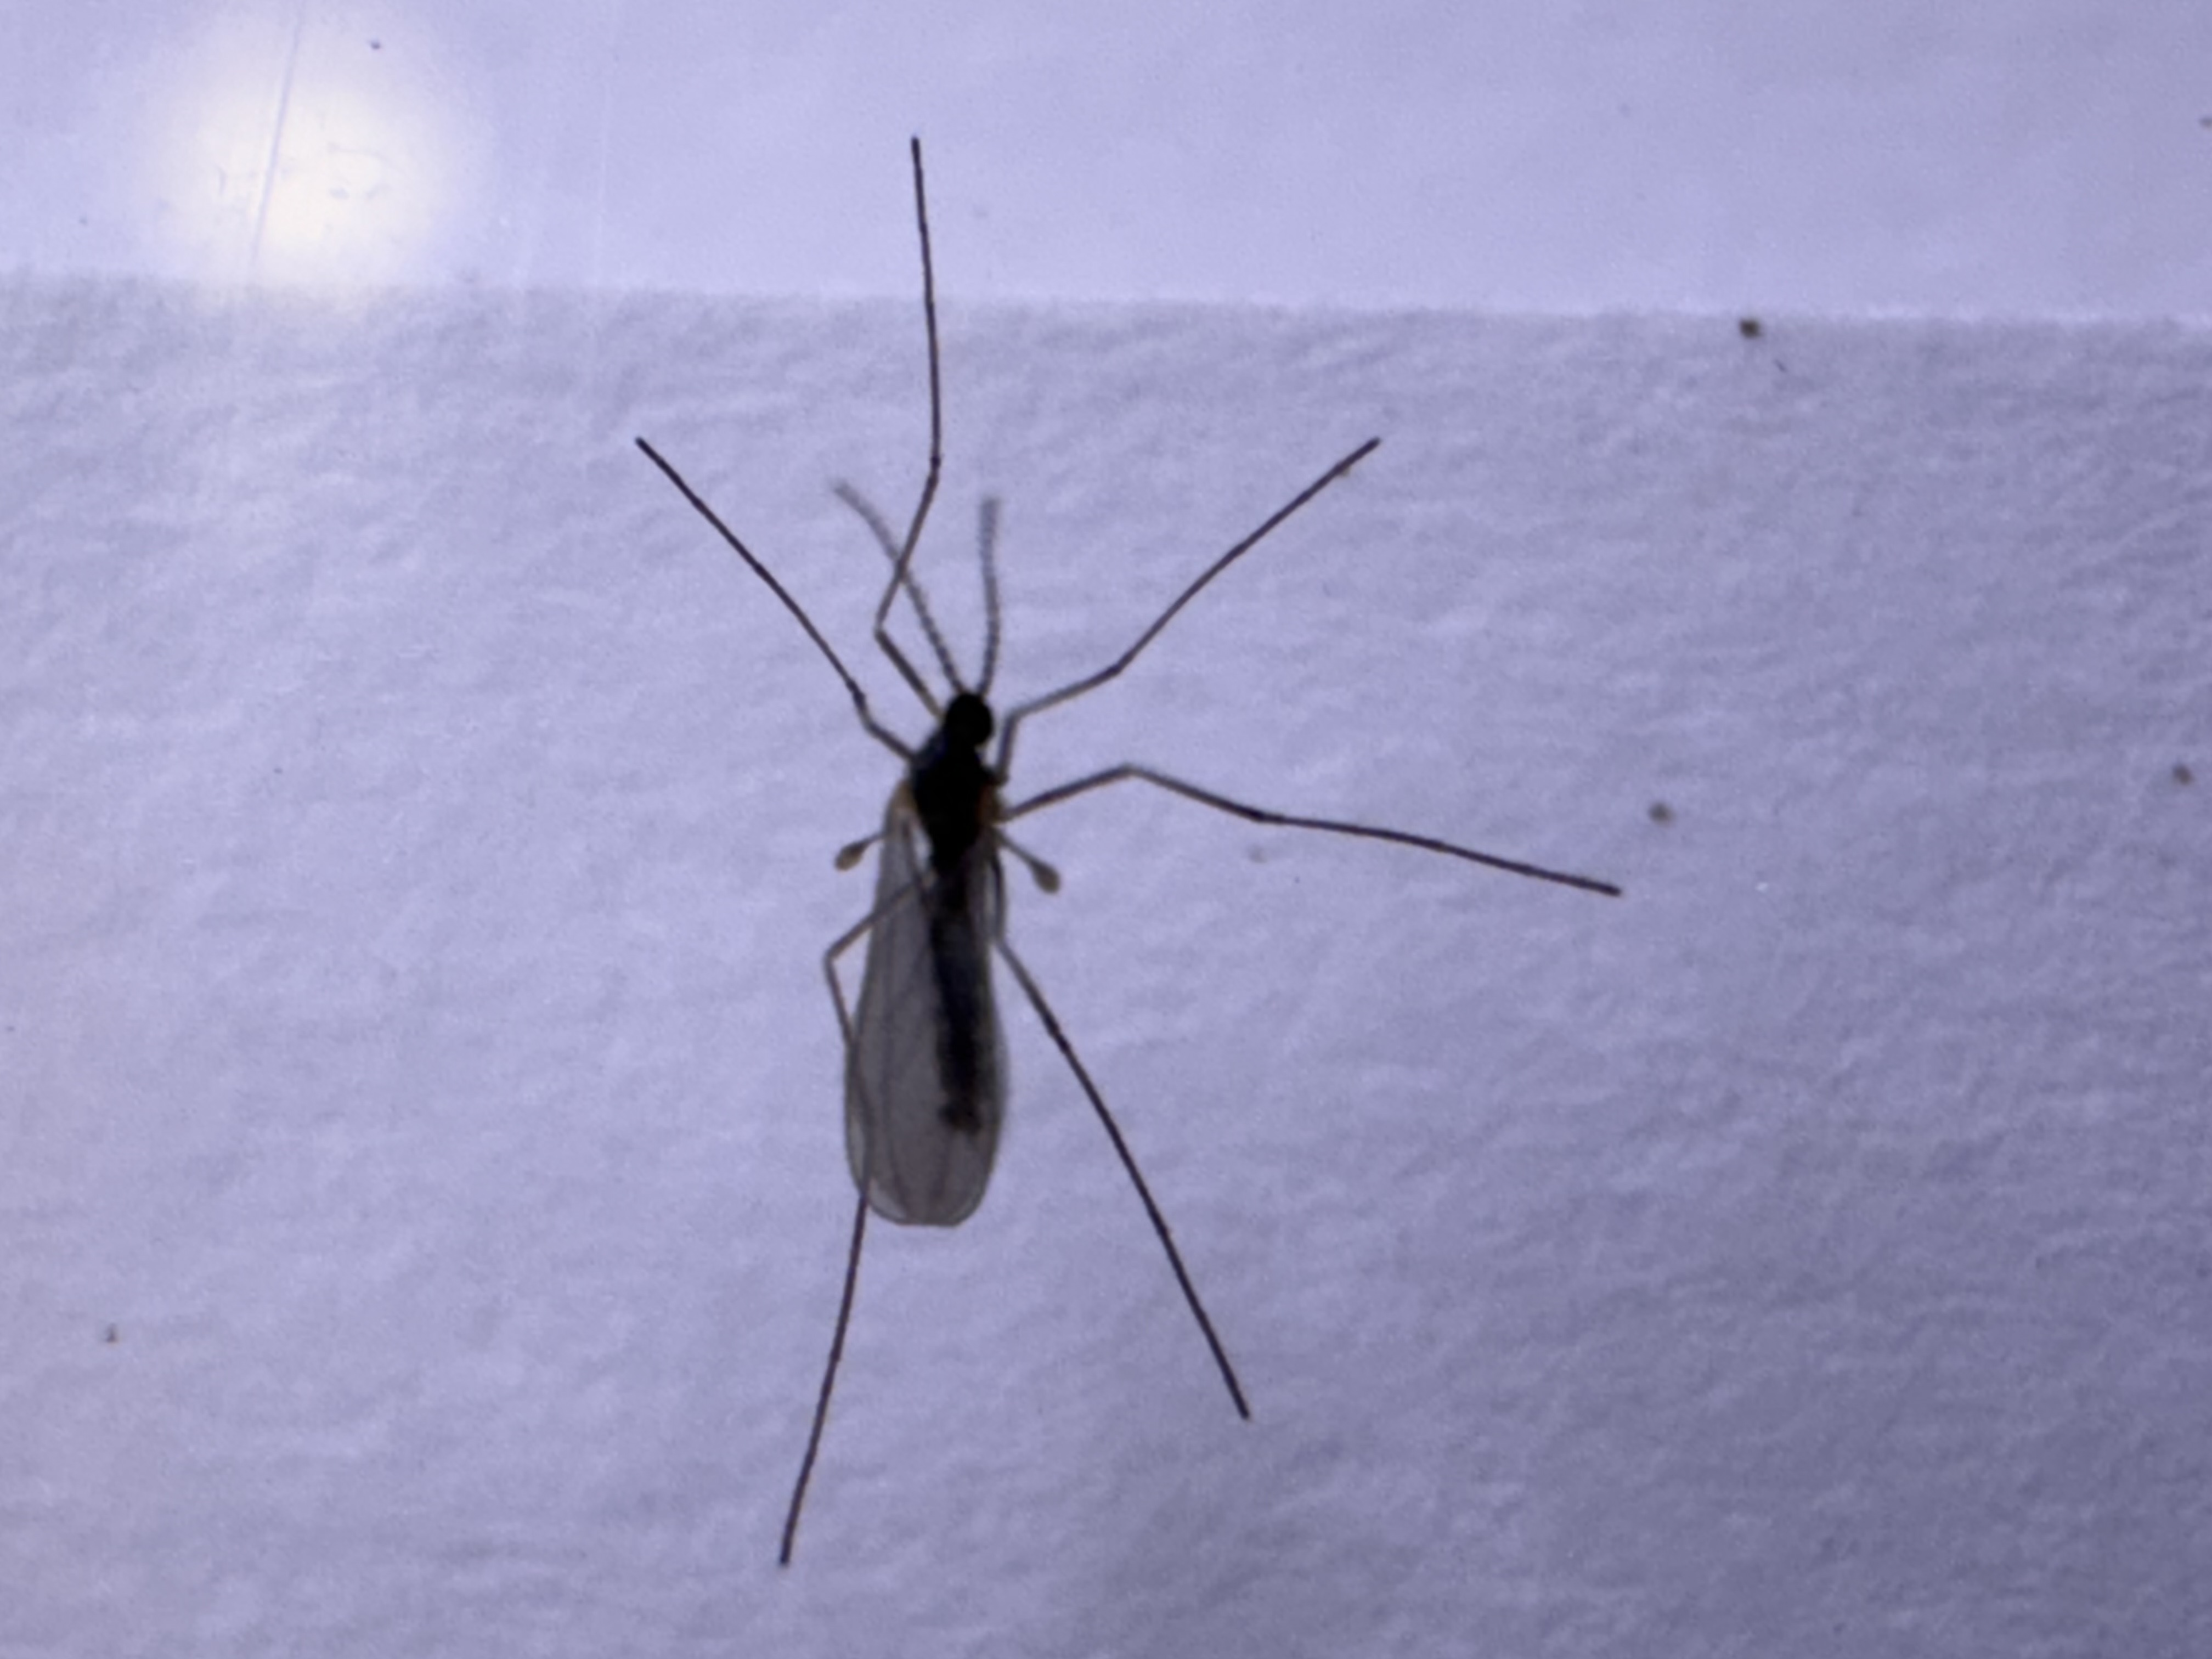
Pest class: hessian_fly